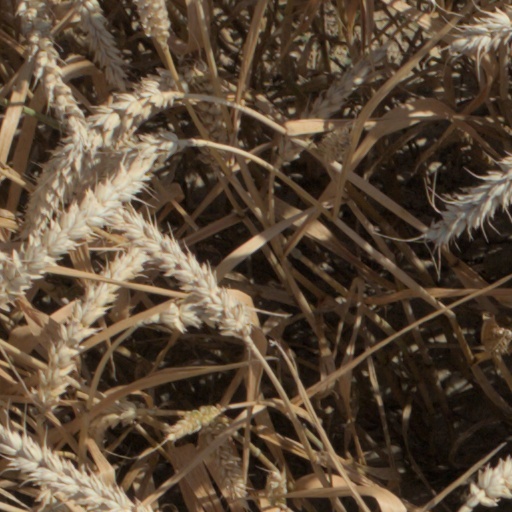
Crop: wheat